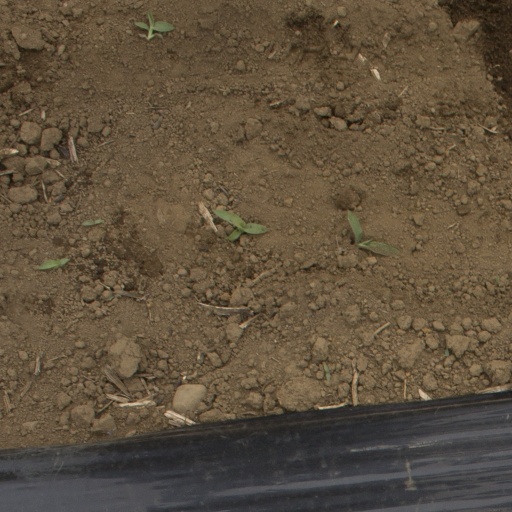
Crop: Jerusalem artichoke